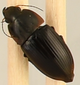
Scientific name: Anisodactylus rusticus
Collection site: North Sterling NEON (STER), plot STER_029